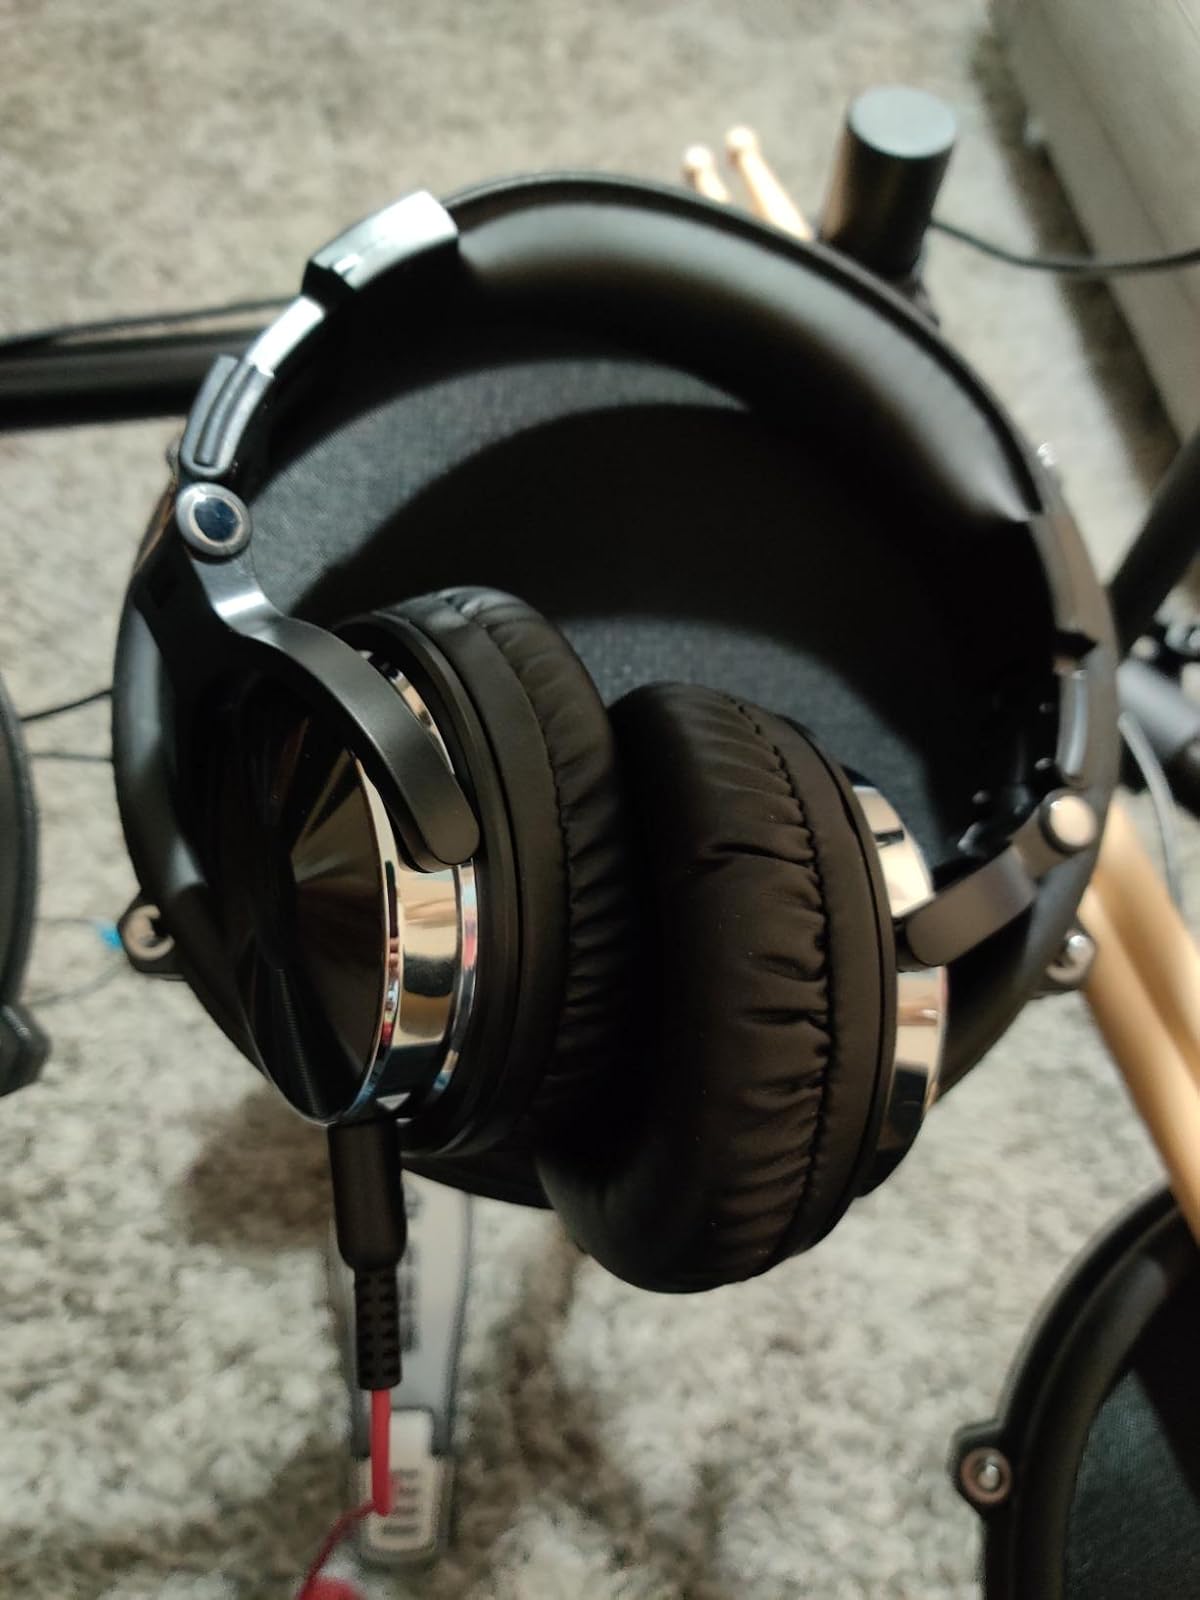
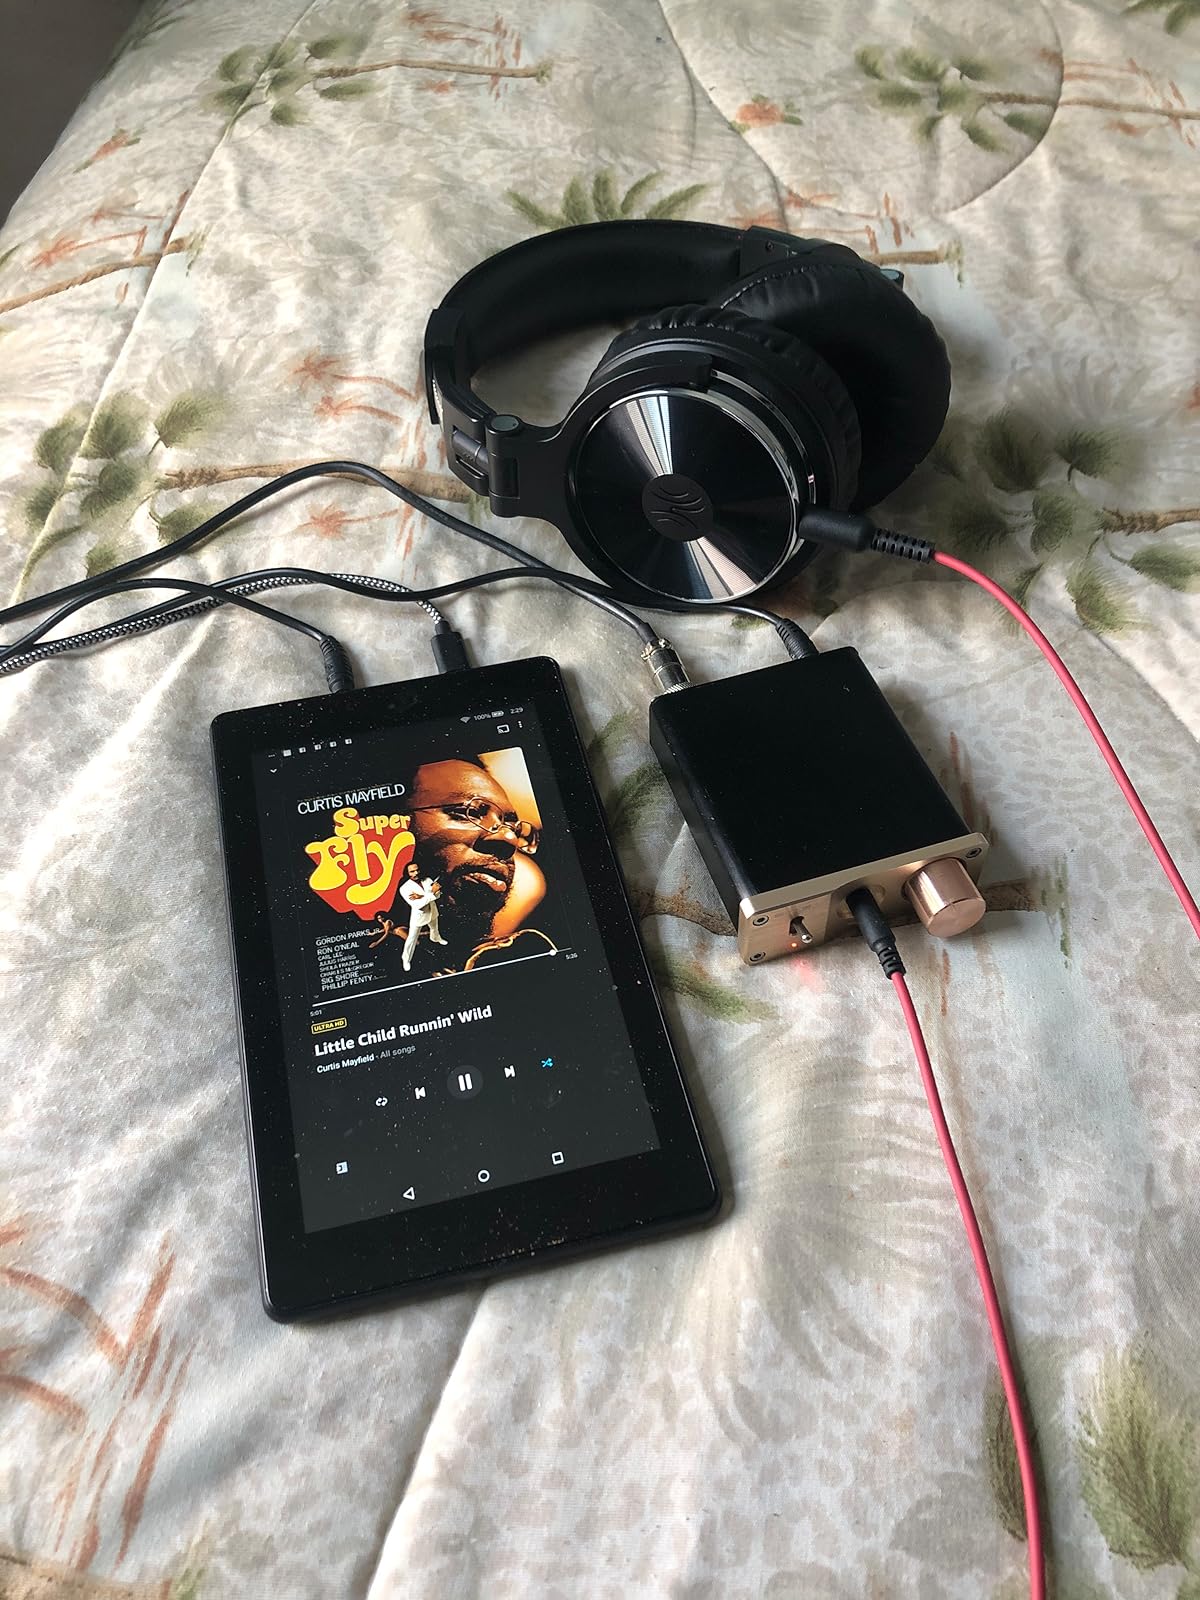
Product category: headphones
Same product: yes